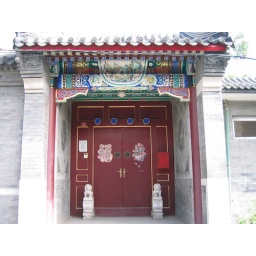
Notice the lions guarding the door and the four posts sticking out above